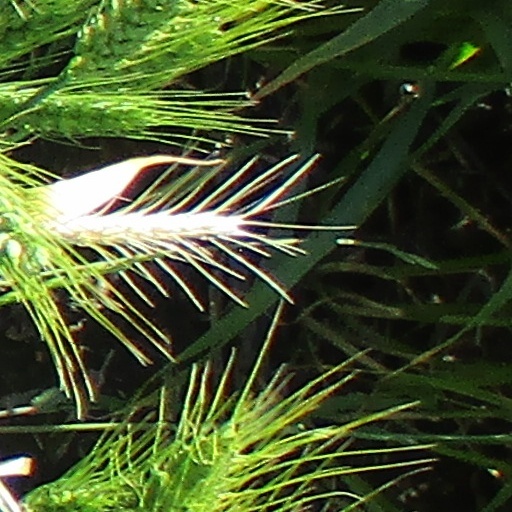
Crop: wheat